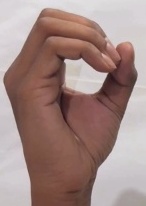
ASL sign: O